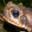
Label: frog